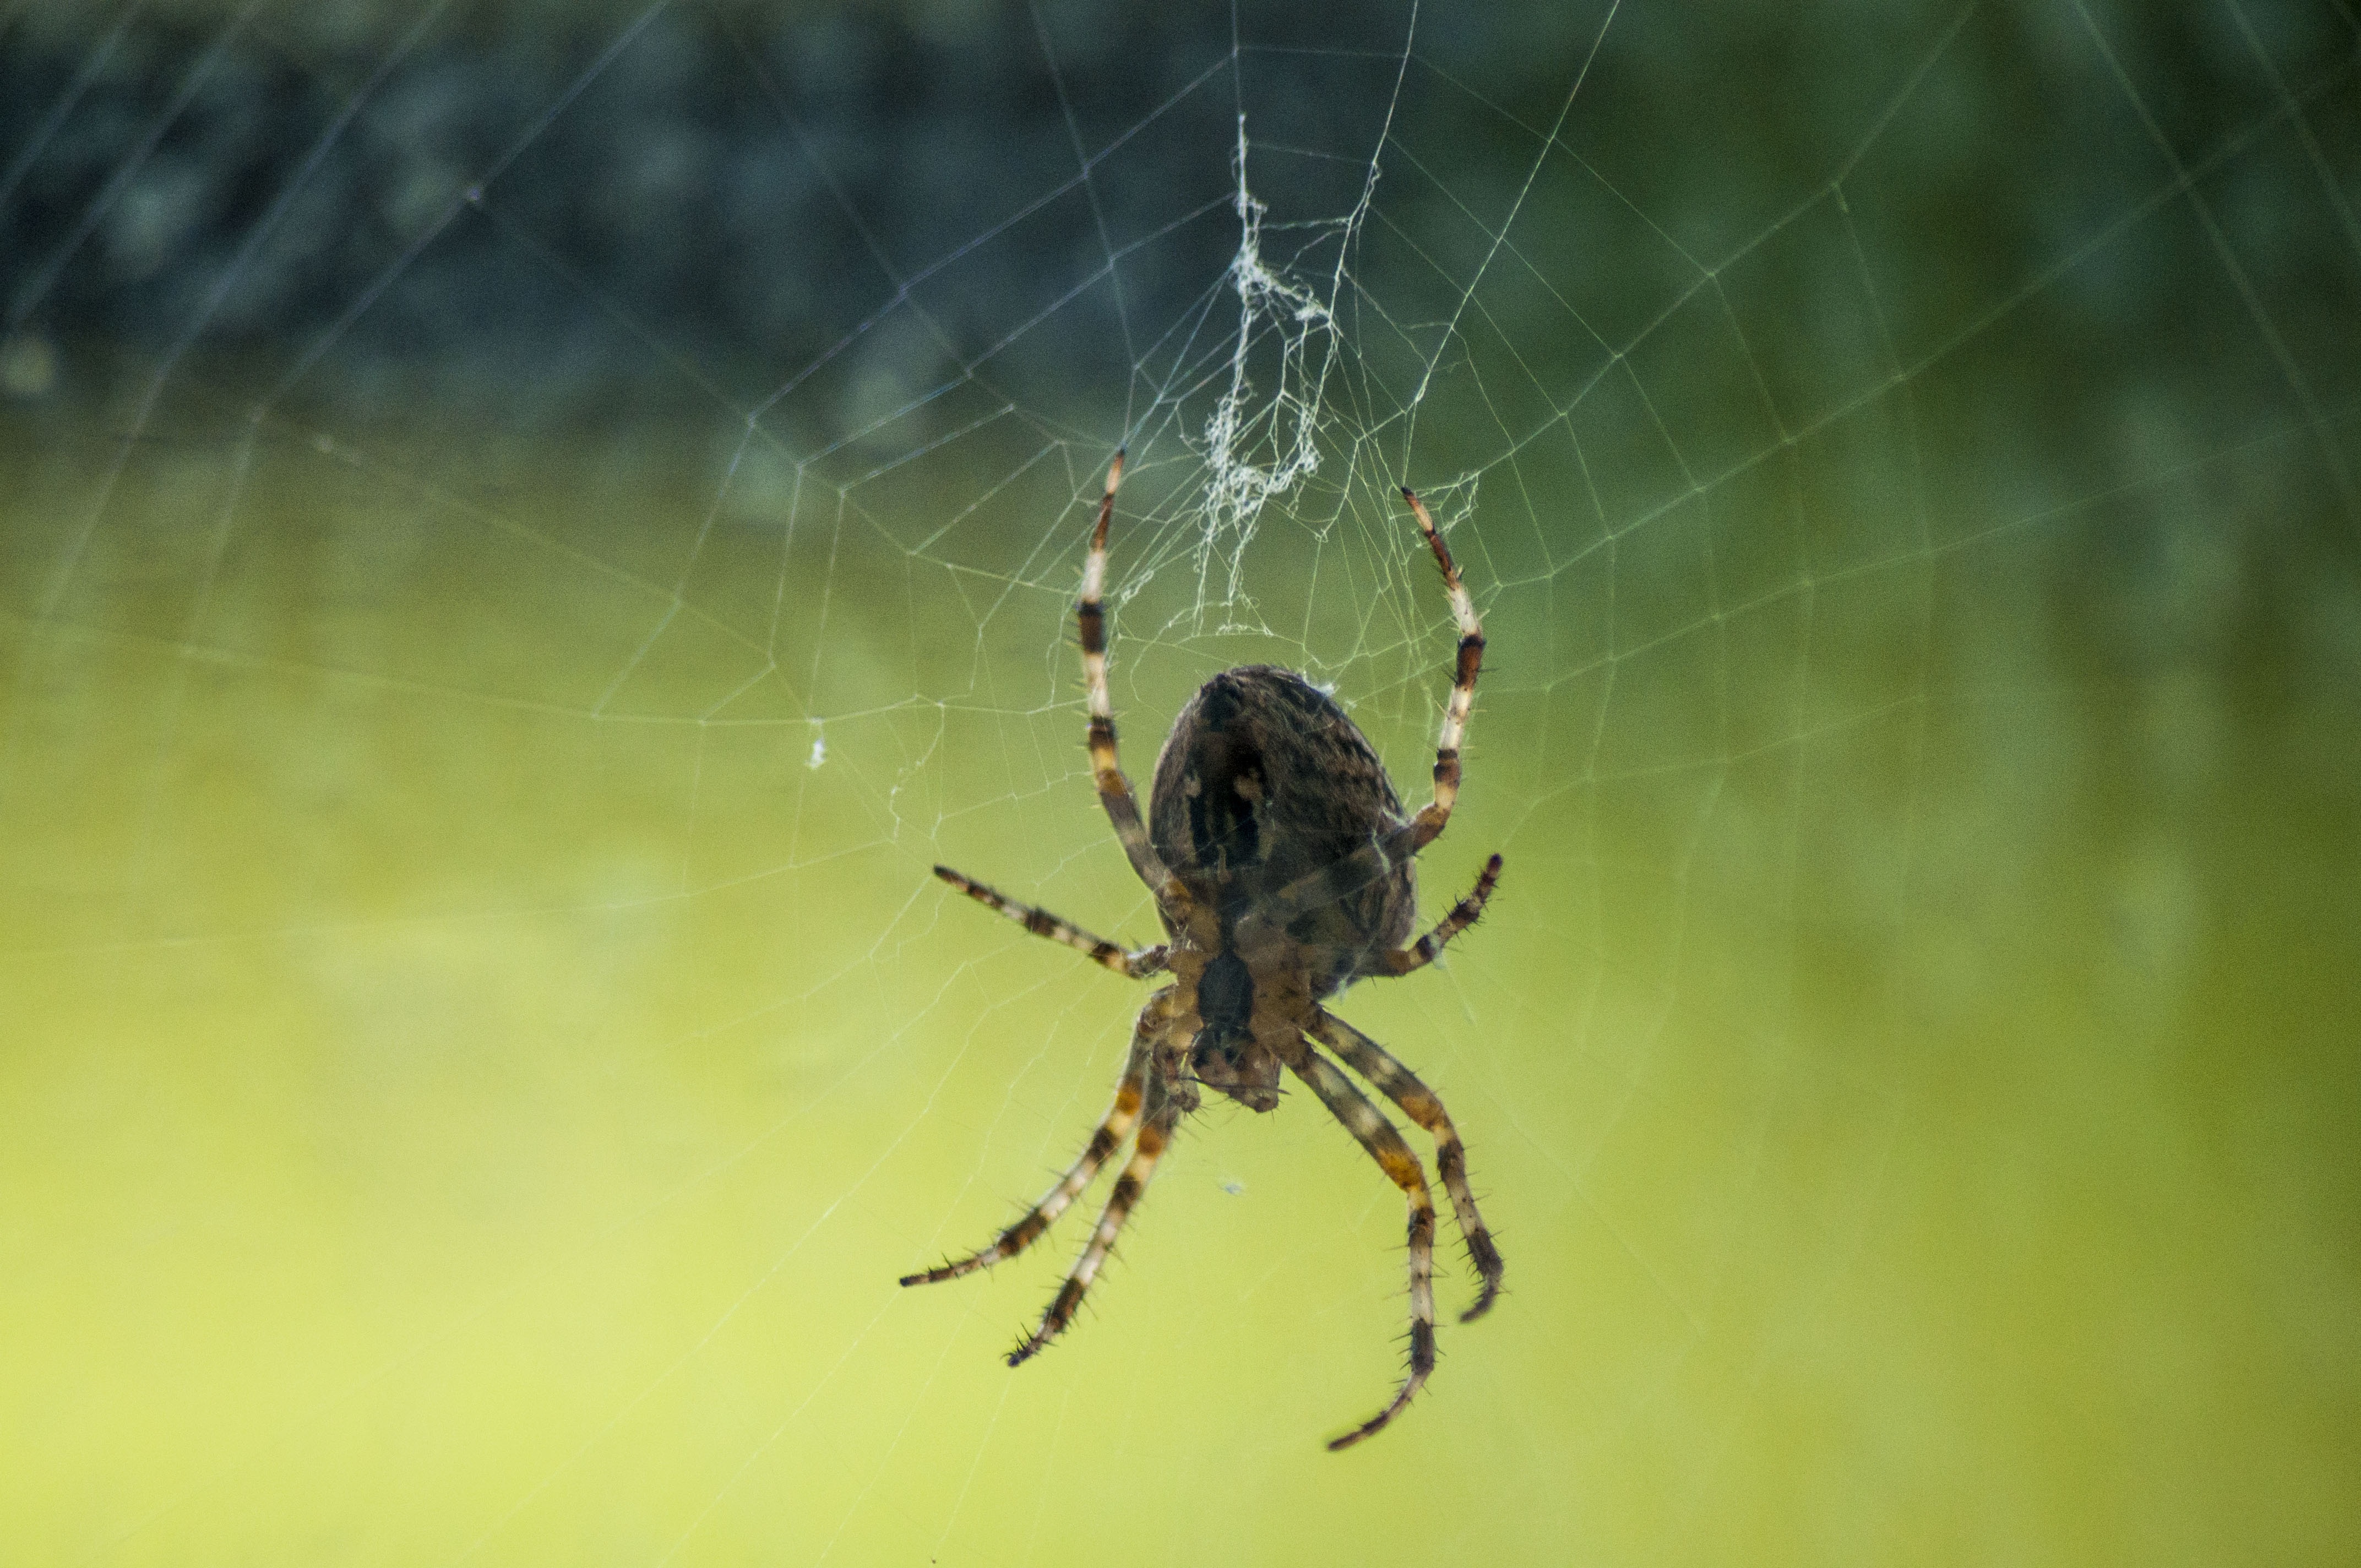
nature, photography, morning, animal, spiderweb, wildlife, web, green, insect, macro, natural, bug, predator, garden, close, fauna, invertebrate, spider web, close up, spider, arachnid, argiope, norway, phobia, macro photography, arthropod, arachnophobia, european garden spider, araneus, orb weaver spider, yellow garden spider